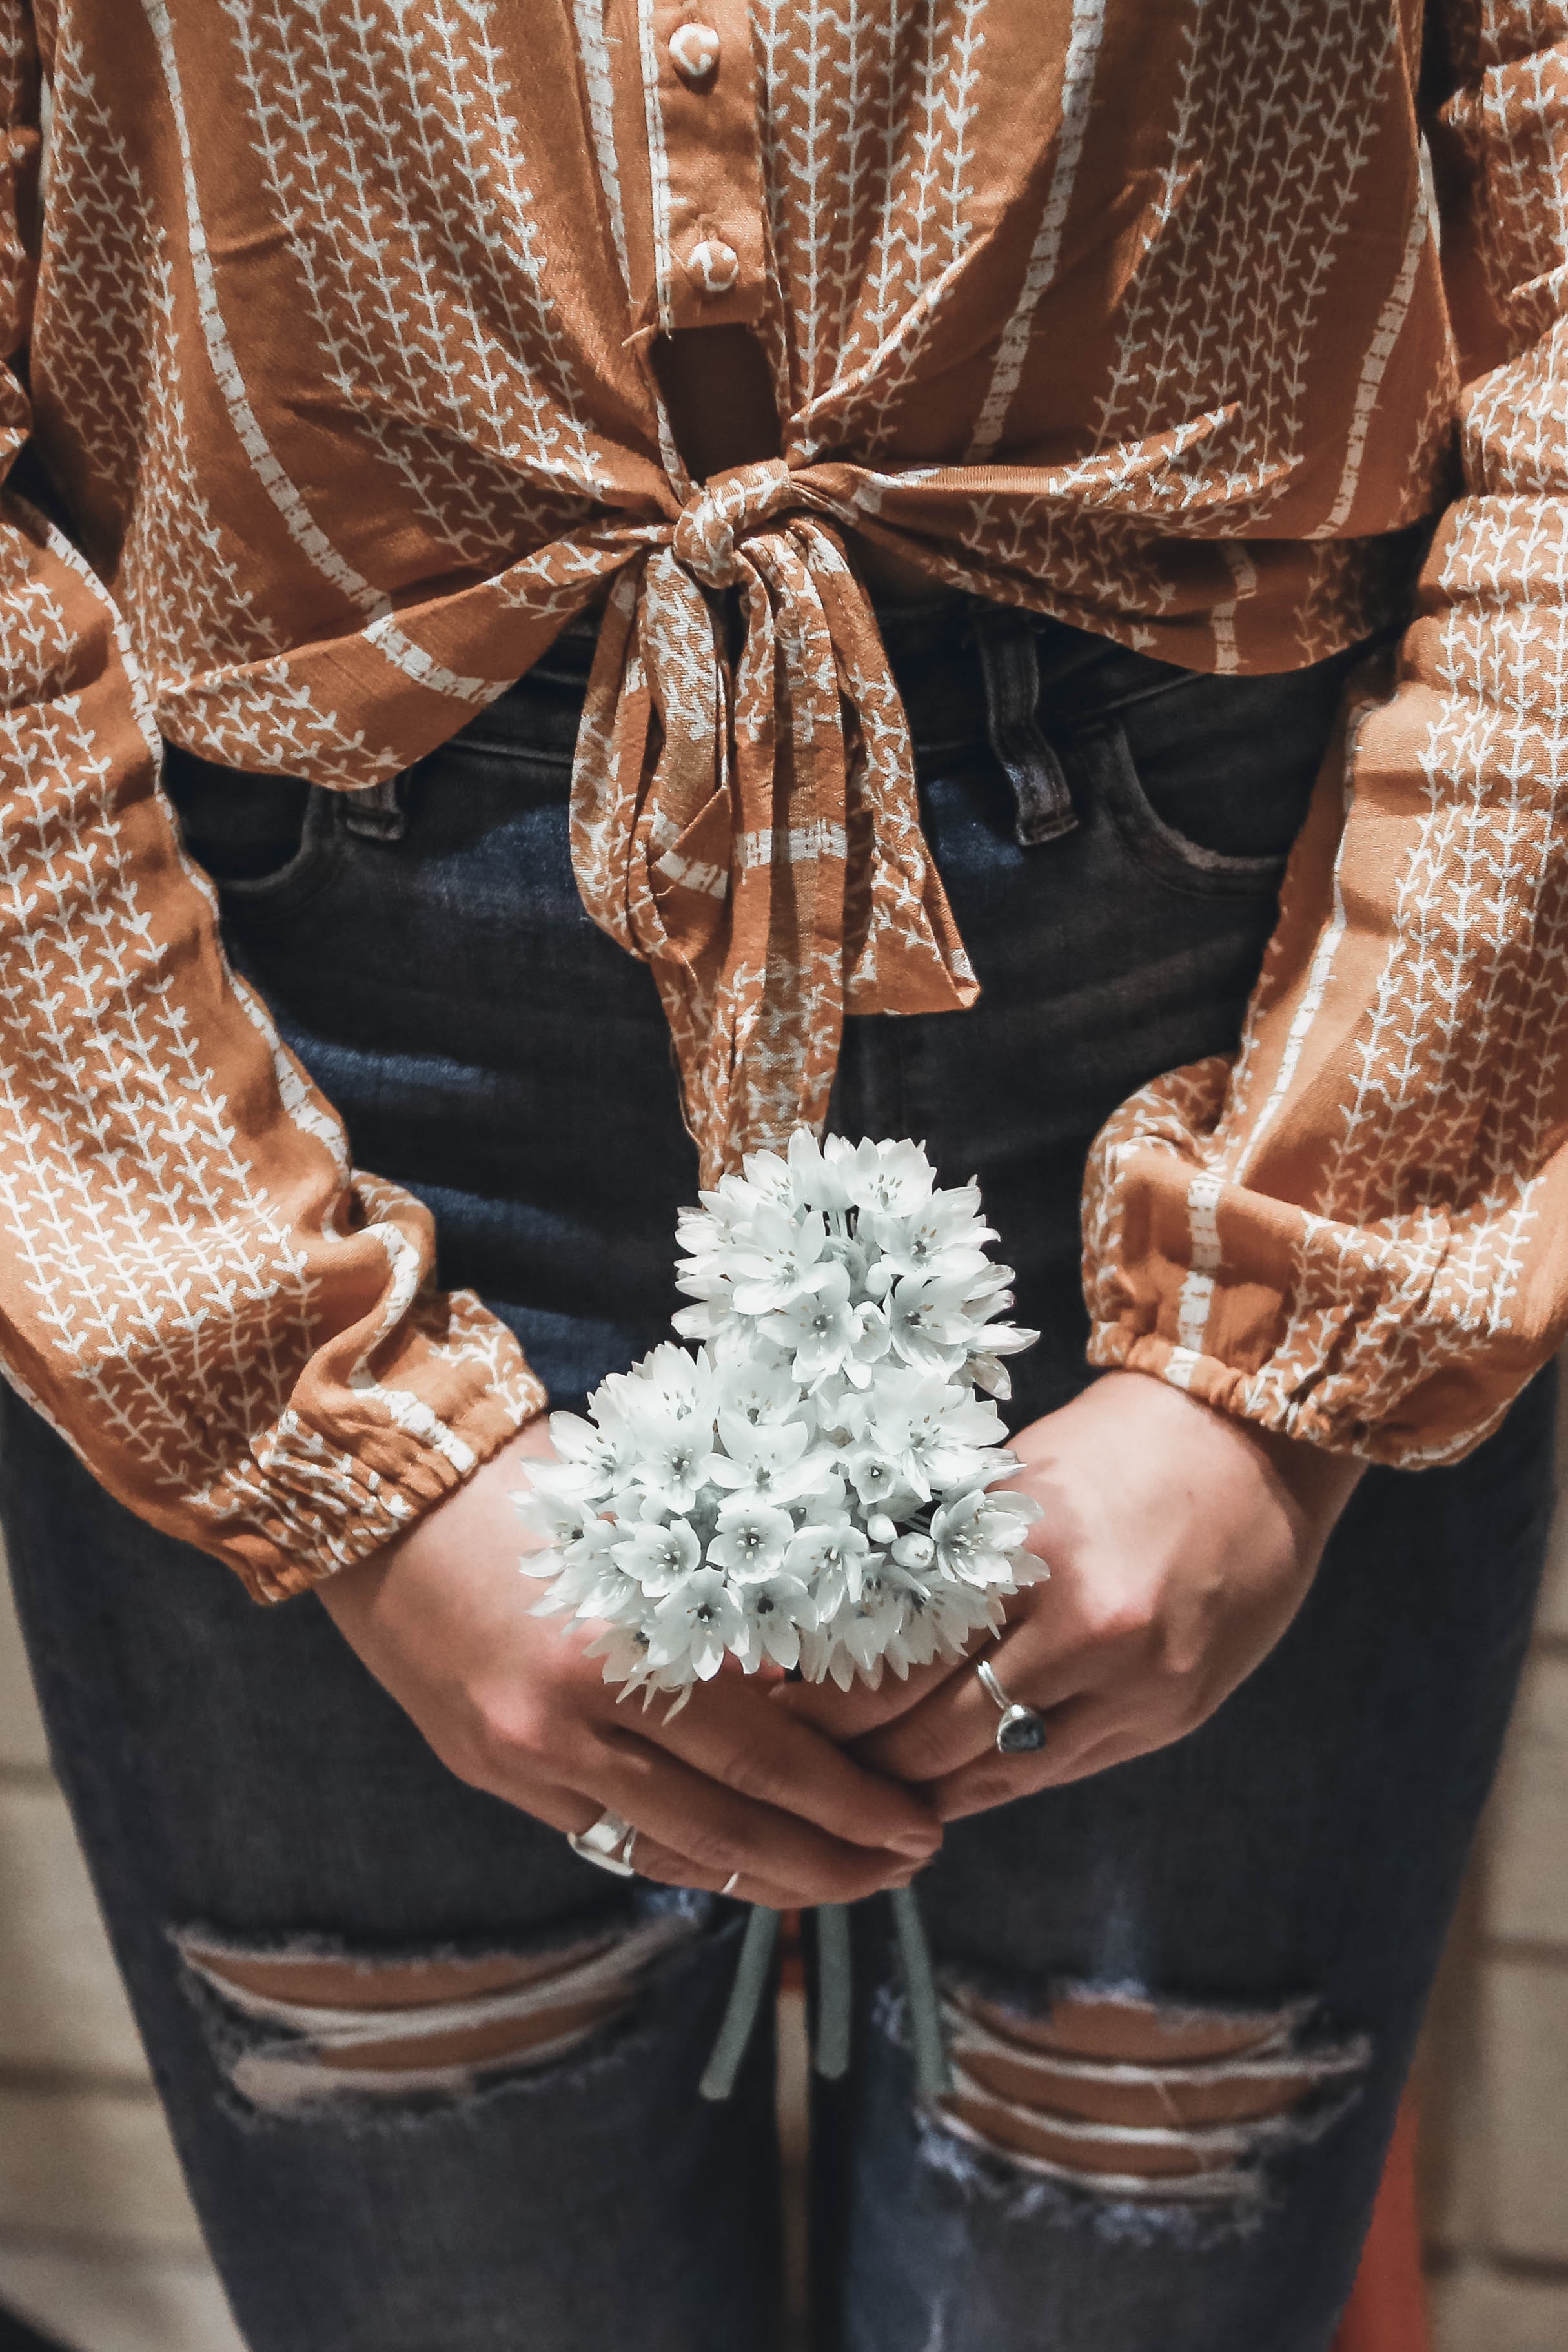
fashion, jewellery